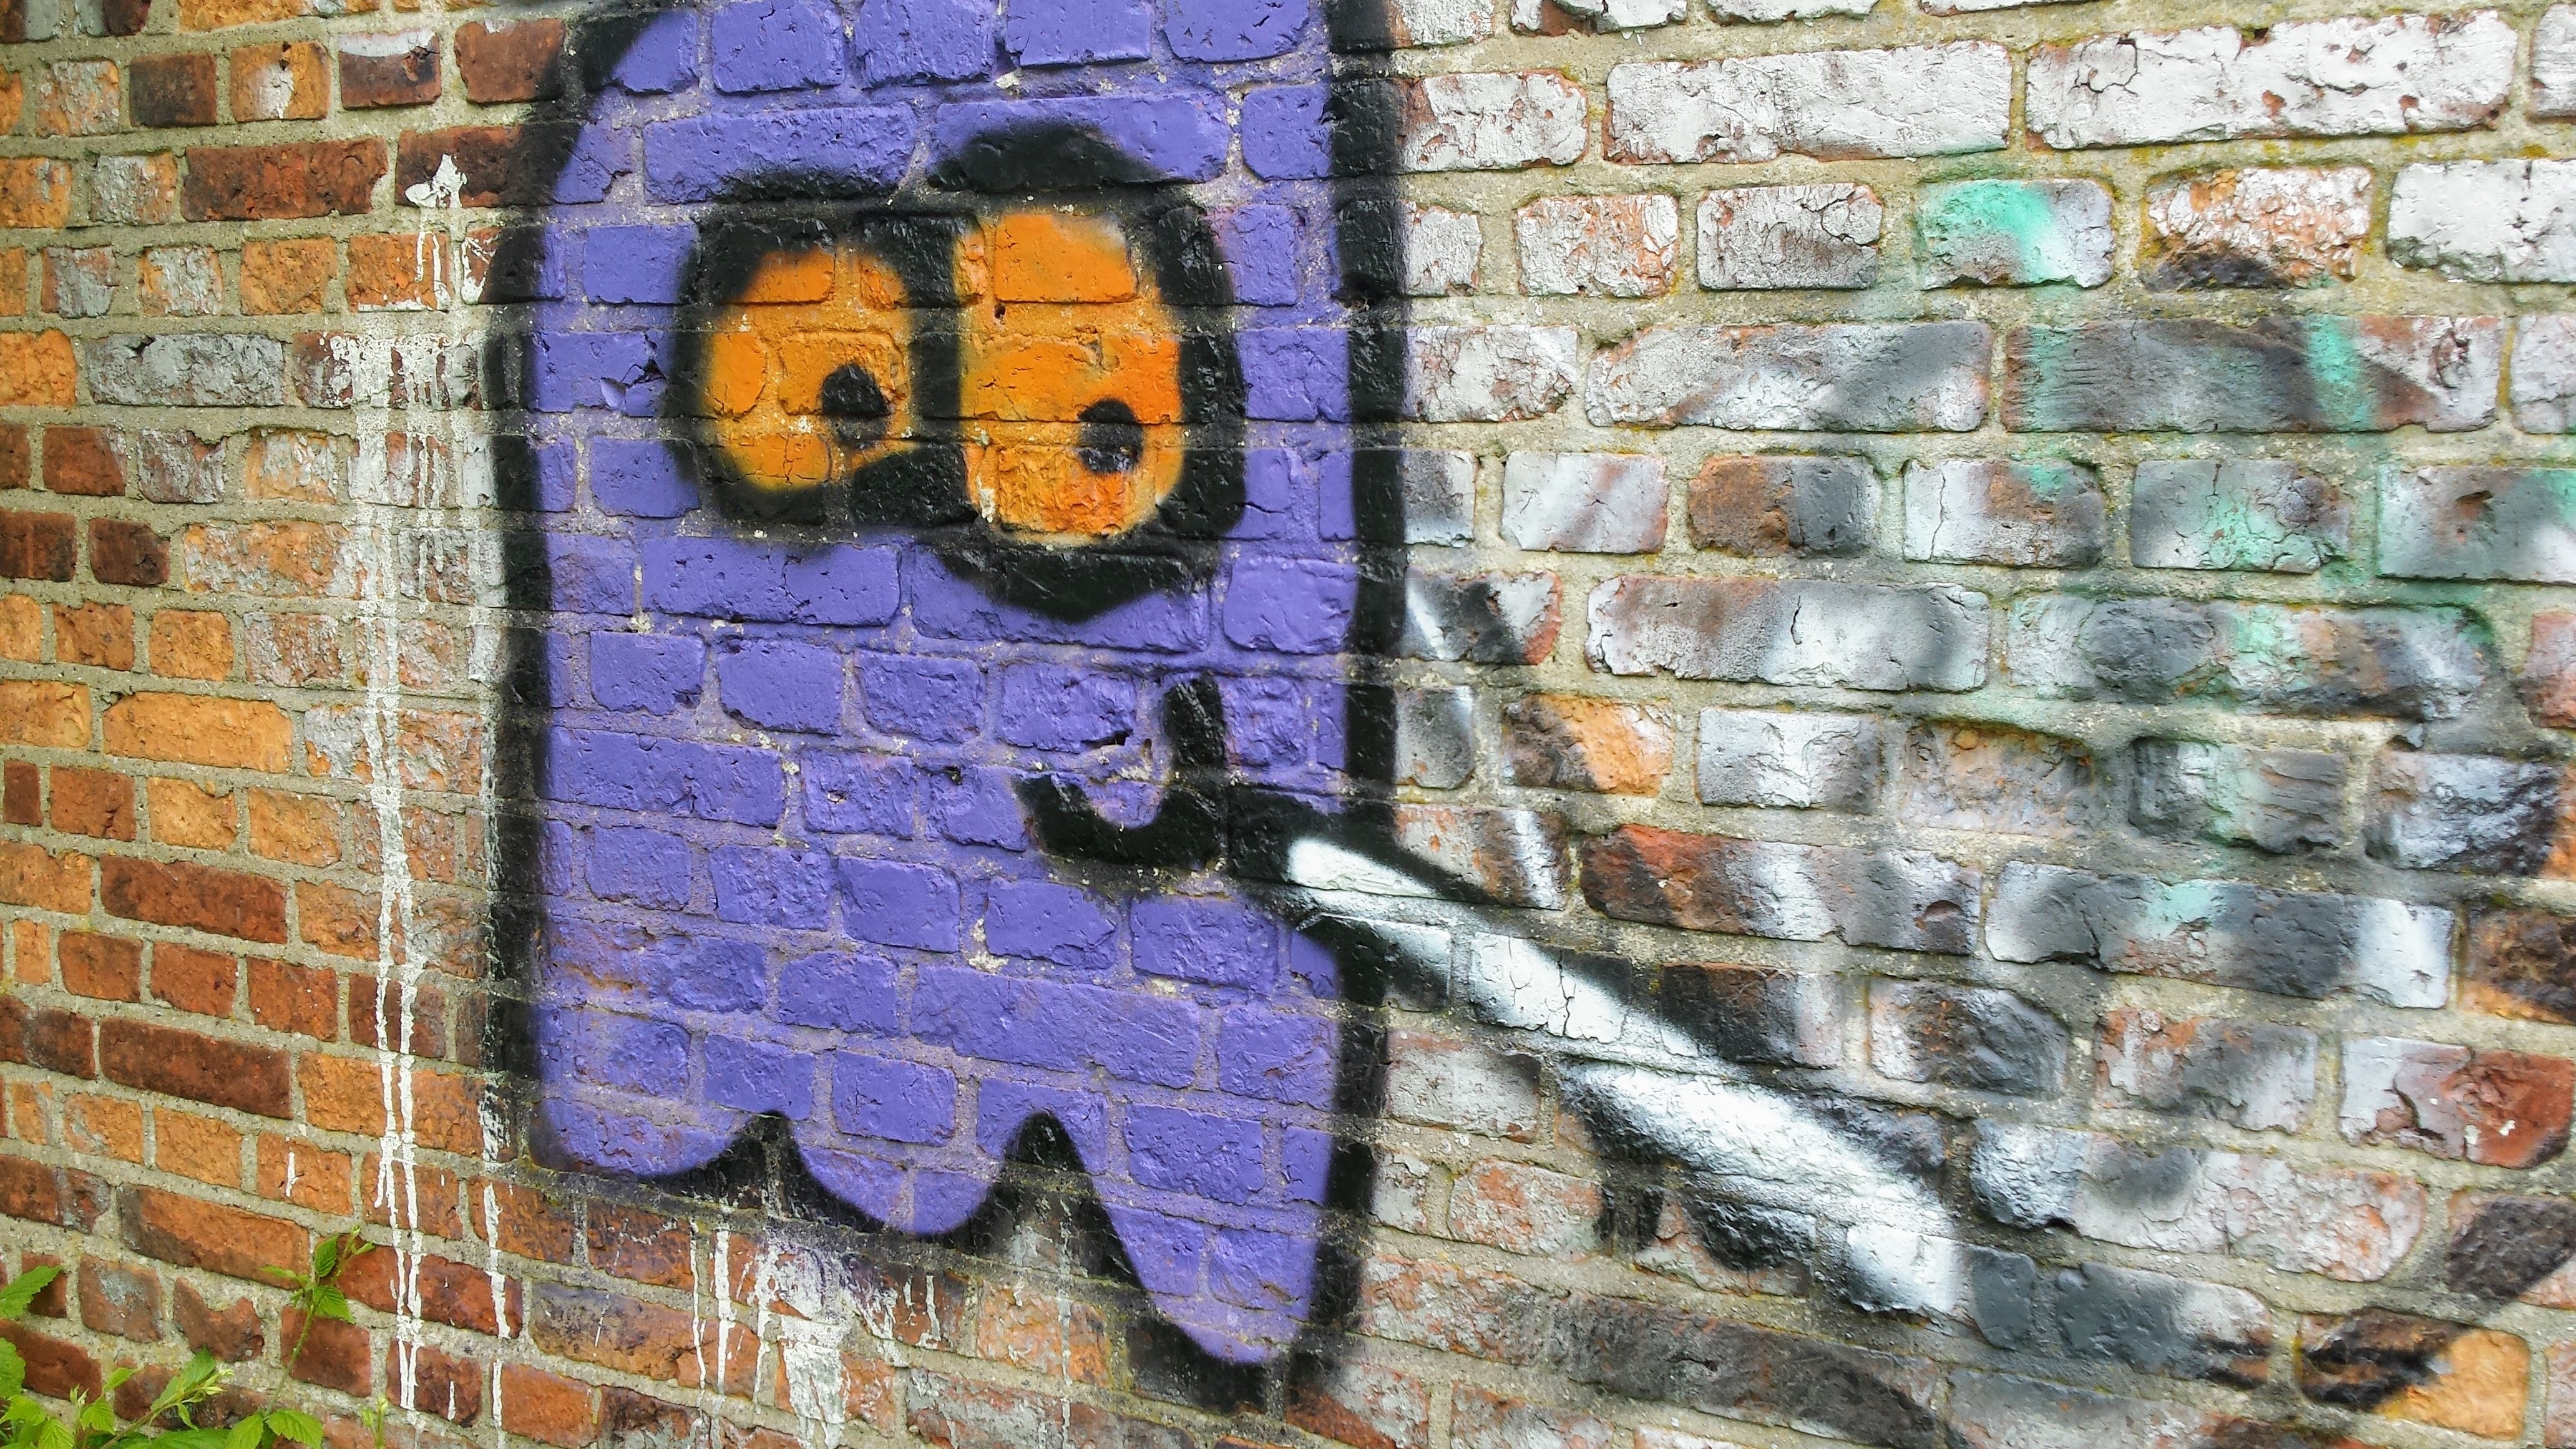
wall, colorful, graffiti, painting, street art, art, mural, ghost, urban area